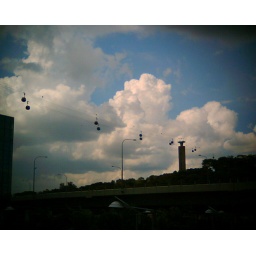
More box cars in the sky